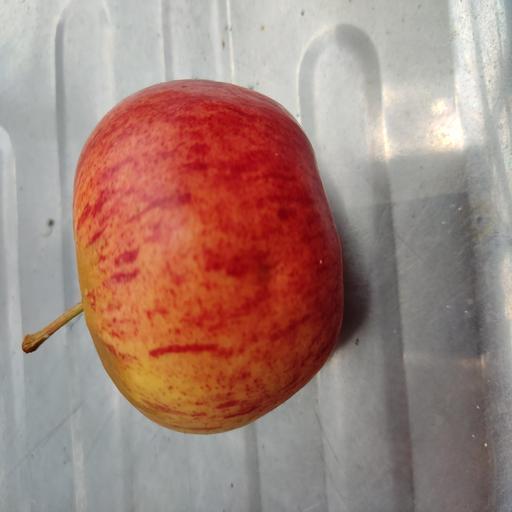
Crop type: Apple_Gala